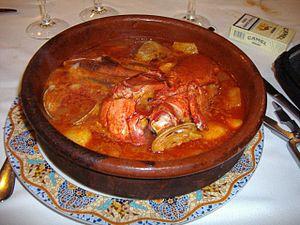
La cuisine catalane est une cuisine méditerranéenne. Elle partage les ingrédients des autres pays du bassin méditerranéen, comme les féculents, les légumes frais, les fruits, l'huile d'olive et les fruits de mer.
La cuisine roussillonnaise est une cuisine méditerranéenne provenant d'une tradition ancienne. Elle partage les ingrédients des autres pays du bassin méditerranéen, comme les féculents, les légumes frais, les fruits, l'huile d'olive et les poissons de mer.
La culture du Paraguay, pays enclavé d'Amérique du Sud, désigne d'abord les pratiques culturelles observables de ses habitants. La version espagnole en est raisonnablement plus développée.
Le suquet de peix, parfois cruet de peix, est un plat habituellement cuisiné en cocotte avec différents morceaux de poissons et des pommes de terre, typique des zones de Catalogne, du Pays valencien et des îles Baléares. En Catalogne du Nord, il est appelé bullinada, et prend le nom de remescló dans la localité valencienne de Peñíscola, en Espagne.